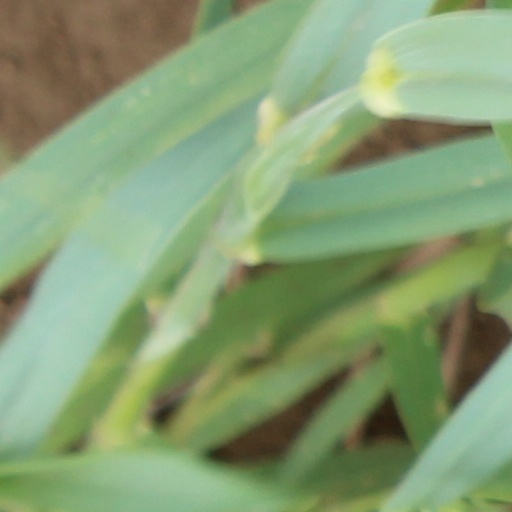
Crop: wheat